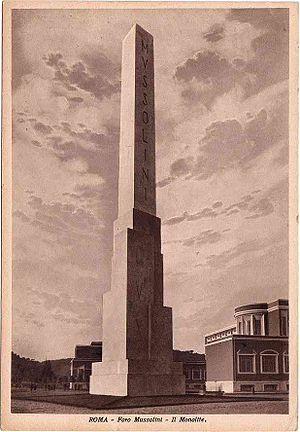
Les Chronolithes est un roman de science-fiction de l'écrivain canadien Robert Charles Wilson publié aux États-Unis en 2001 et en France en 2003.
Le monolithe Mussolini ou obélisque Mussolini est un monument en marbre de Carrare, élevé en 1932 à l'entrée du Foro Italico, sur la Piazza Lauro de Bosis, dans le nord de Rome. C'est le plus grand monolithe taillé au XXᵉ siècle, découpé à flanc de montagne avec des scies à fil et fini à la main. Sa hauteur est de 17,40 m et il pèse environ 300 tonnes.